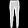
Label: Trouser